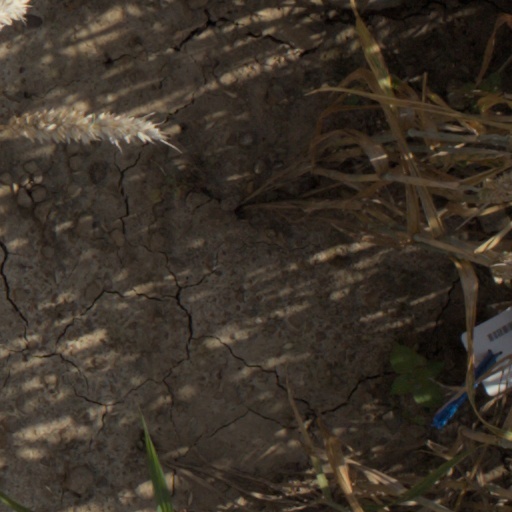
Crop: wheat